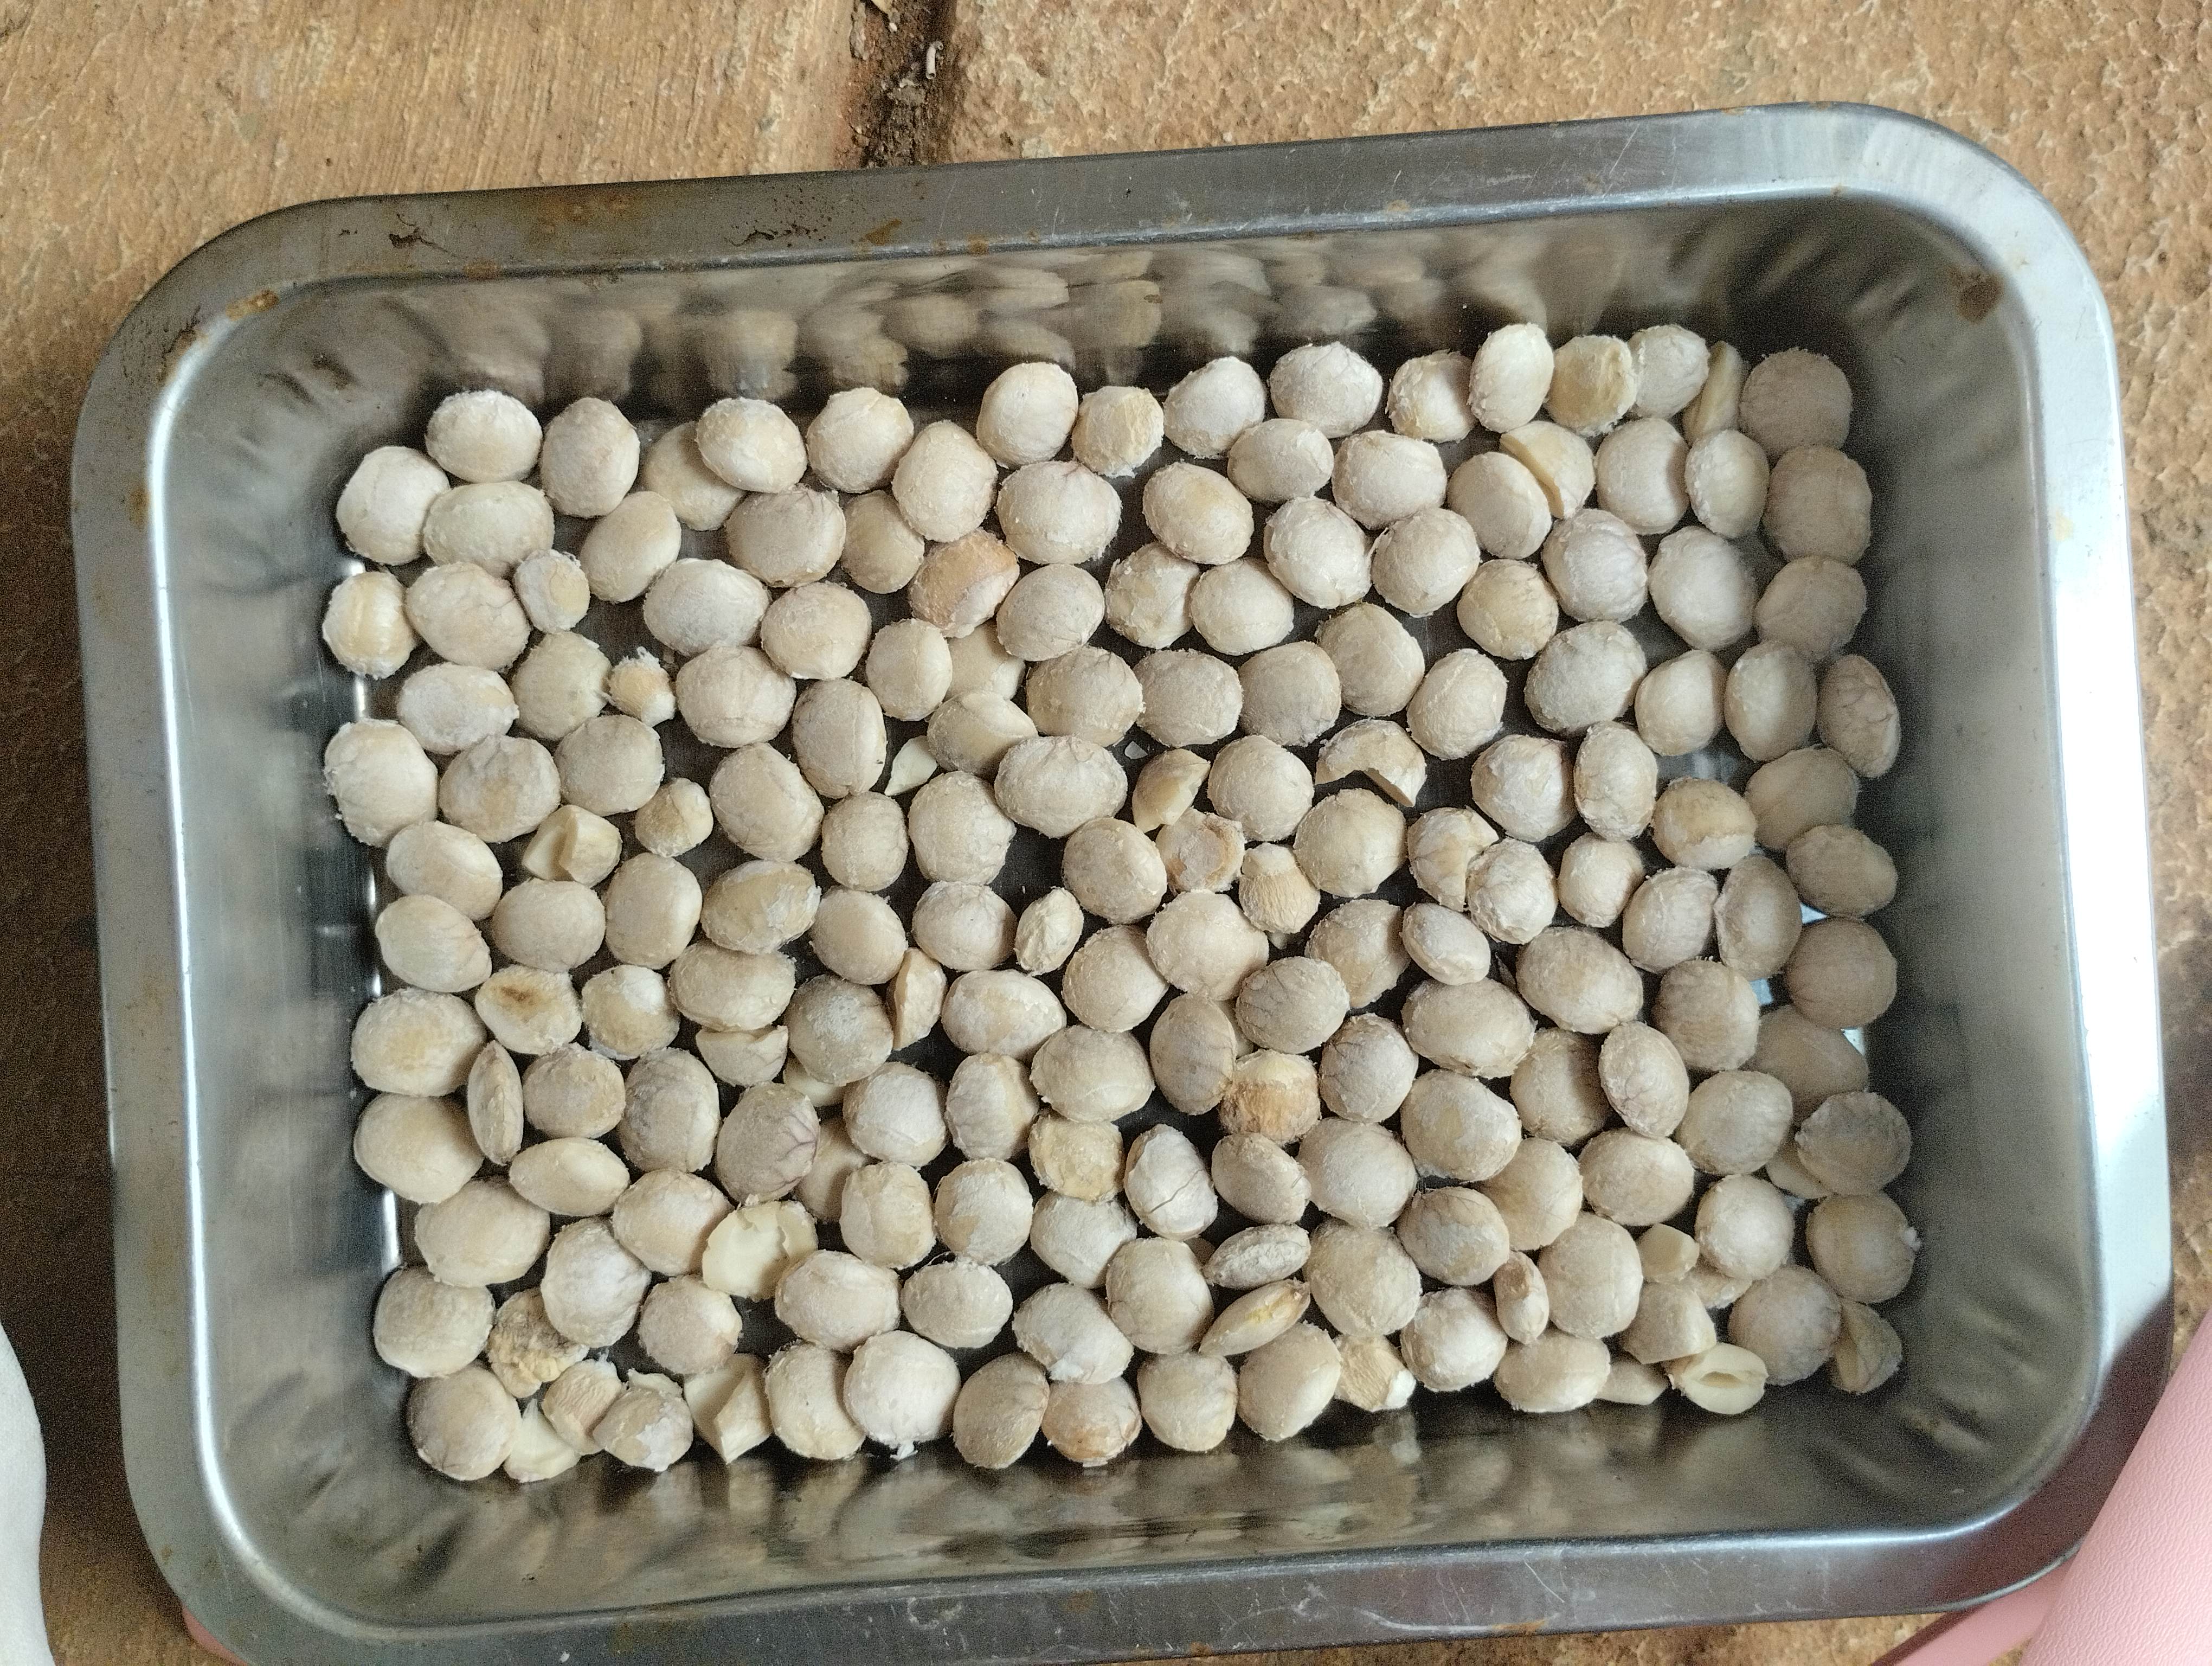
Label: bagus (good seed)